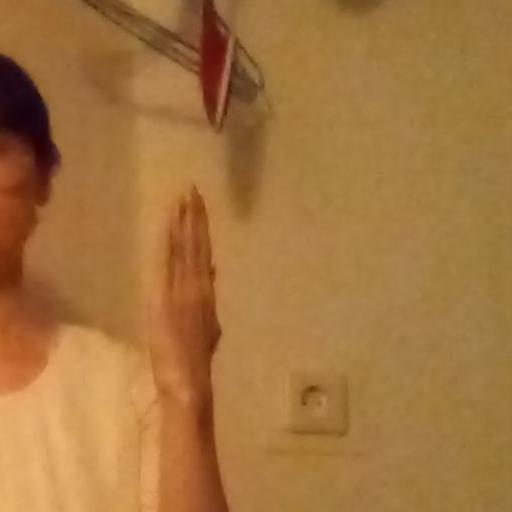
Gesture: stop_inverted